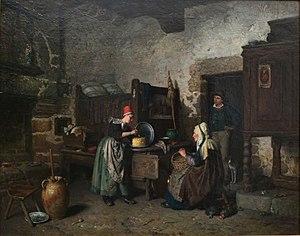
Huile sur toile - 73 x 82 cm Pont-Aven, Musée de Pont-Aven Photo
Hermanus Franciscus Van den Anker est un peintre et lithographe néerlandais né le 14 juillet 1832 à Rotterdam et mort le 9 juillet 1883 à Paris.